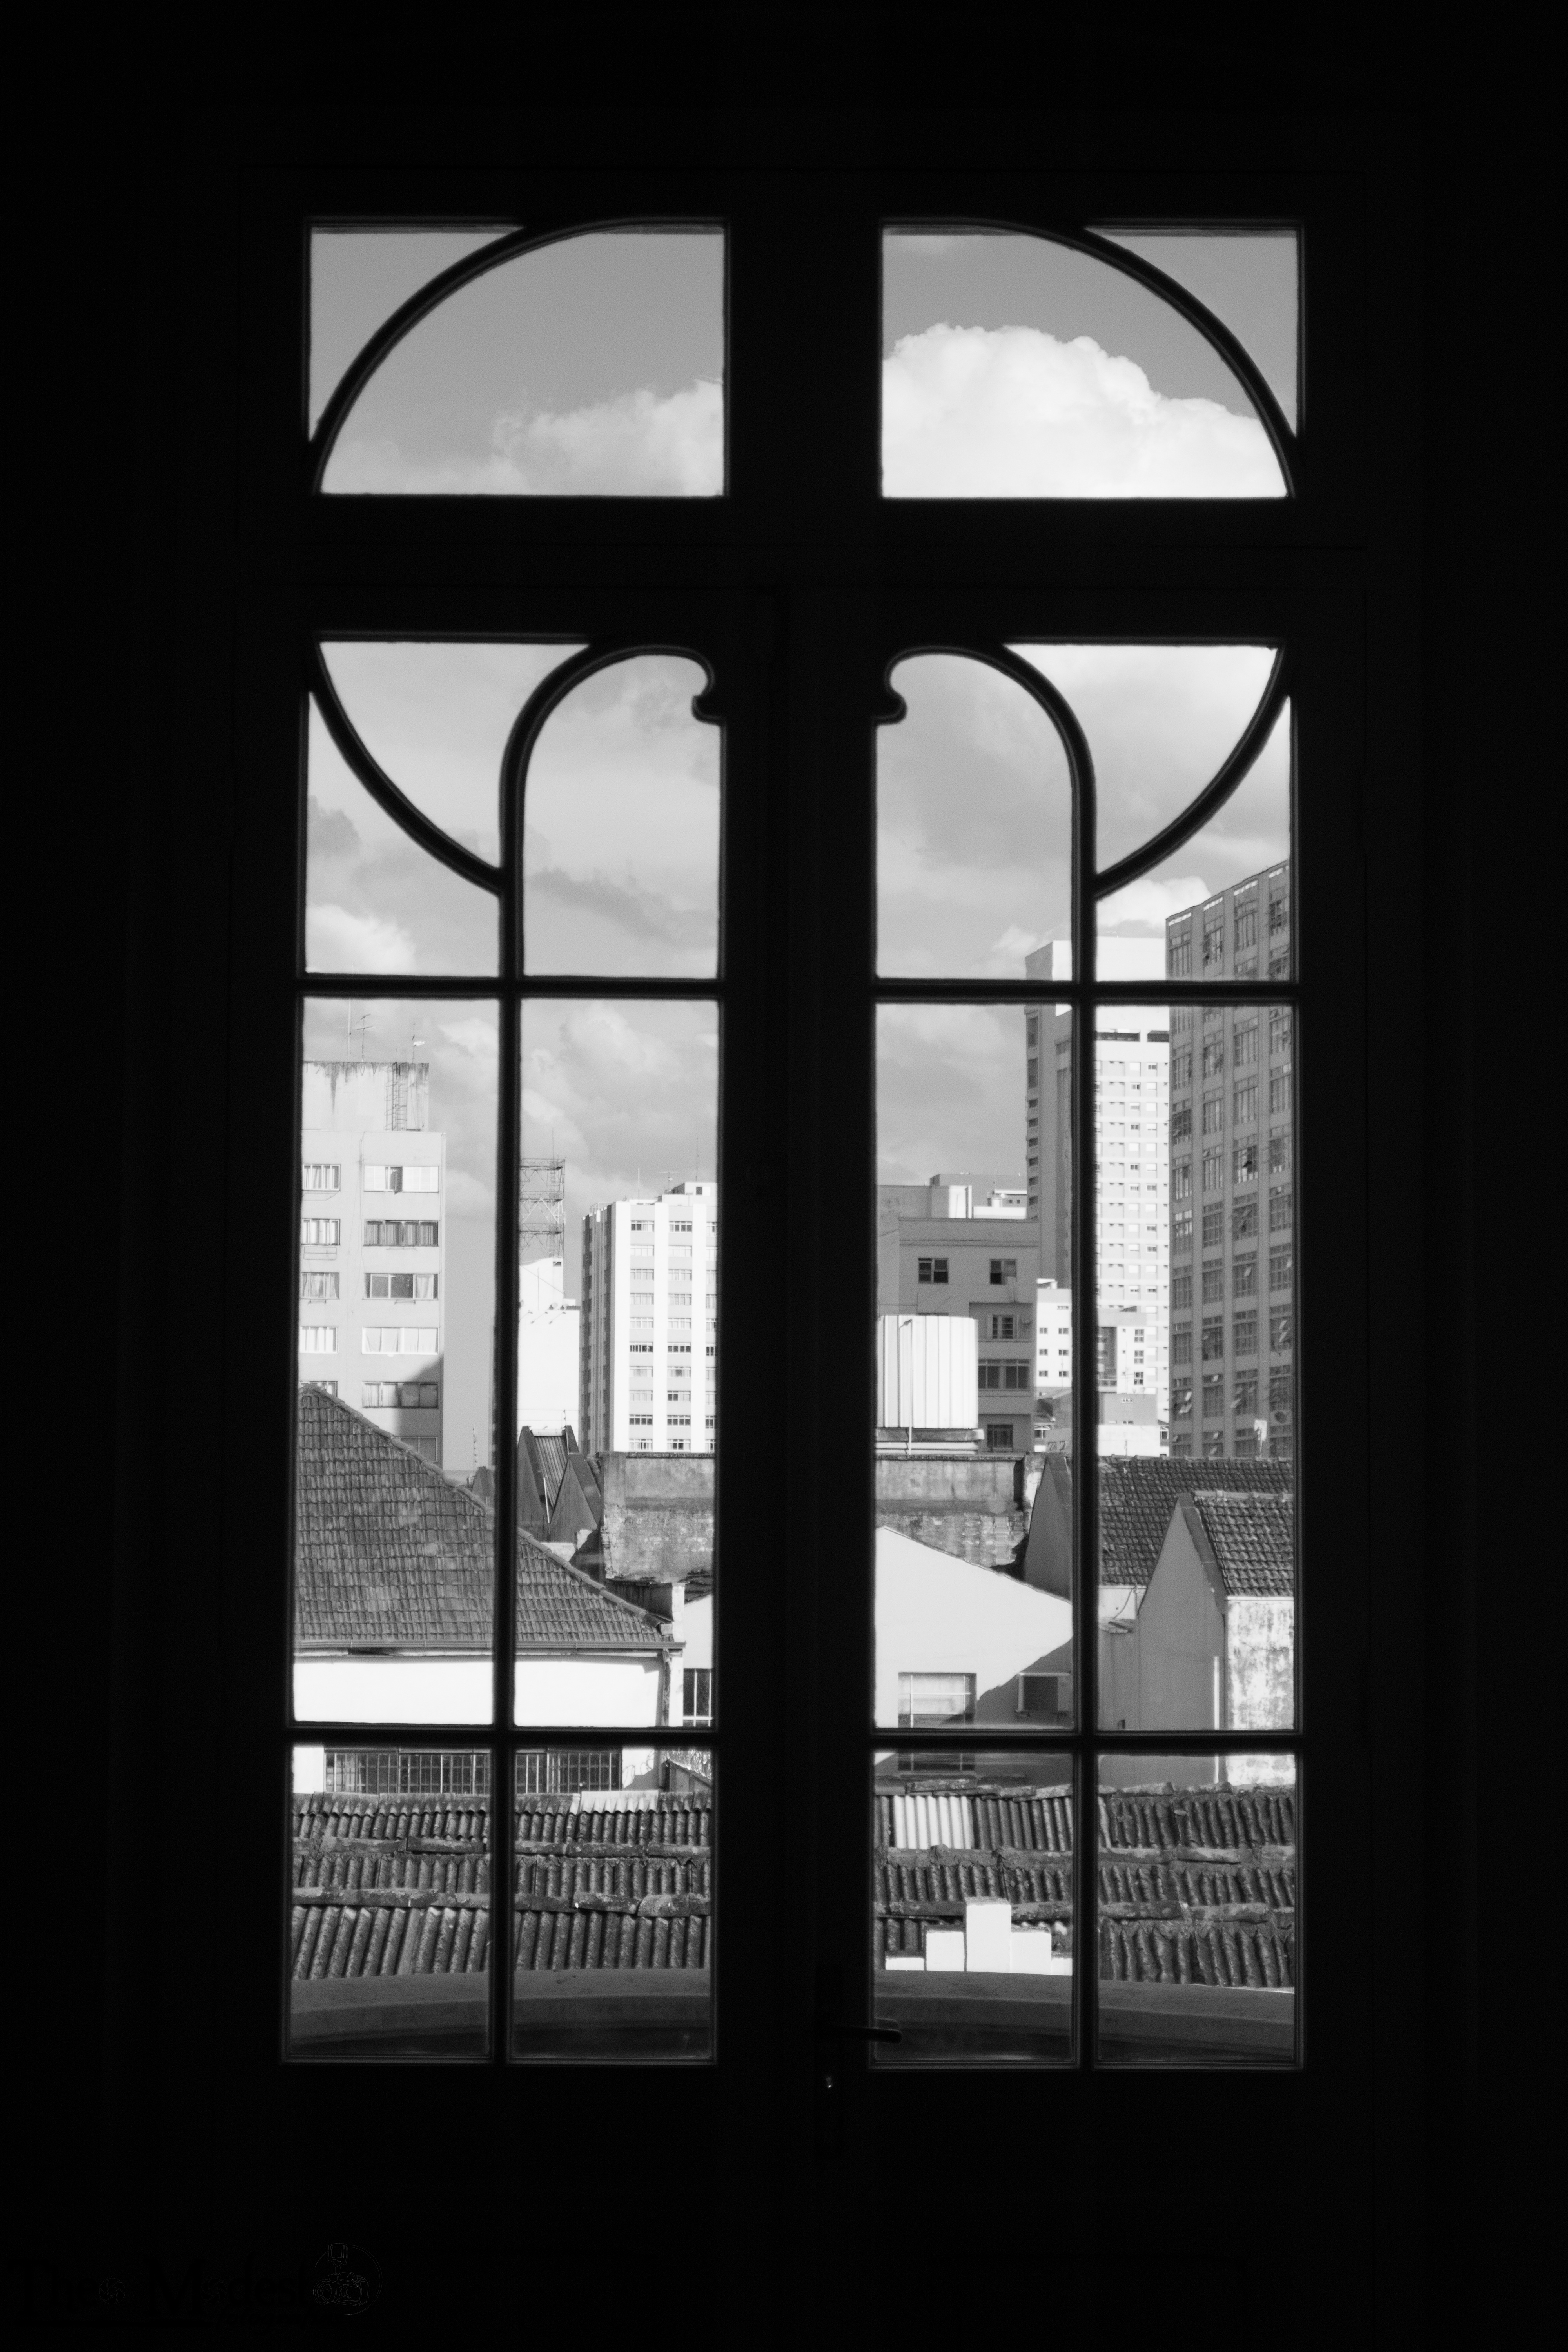
light, black and white, architecture, white, window, glass, city, dark, shadow, darkness, black, monochrome, lighting, vision, symmetry, photograph, image, shape, monochrome photography